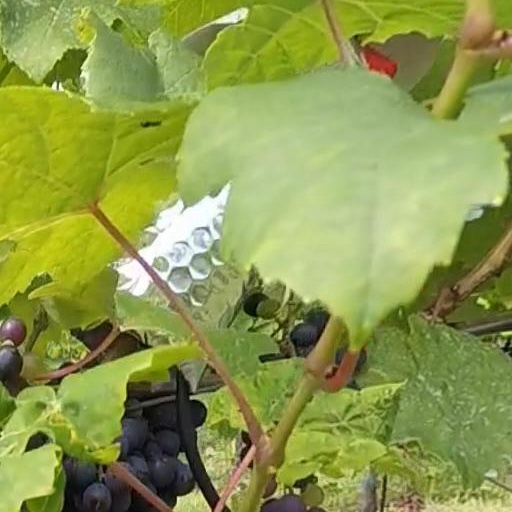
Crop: grape